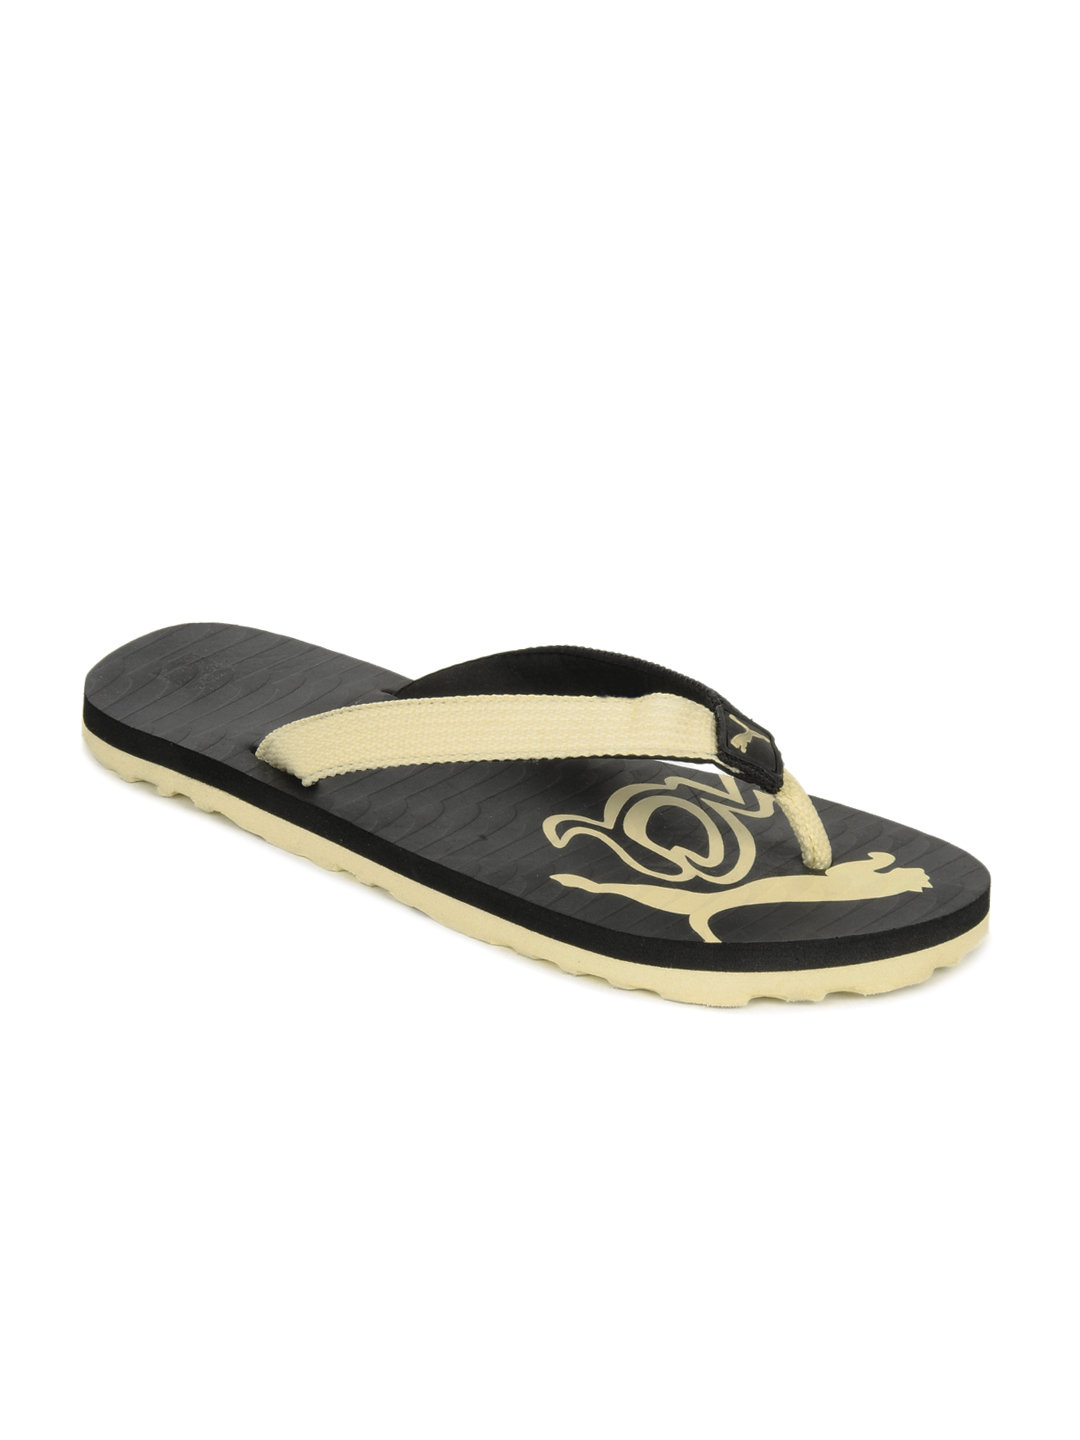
Puma Unisex Miami III Black & Beige Flip Flops
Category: Footwear / Flip Flops / Flip Flops
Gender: Unisex
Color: Black
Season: Summer 2012
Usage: Casual